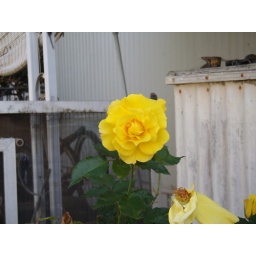
yellow flowers in the park